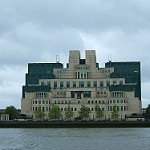
Label: buildings